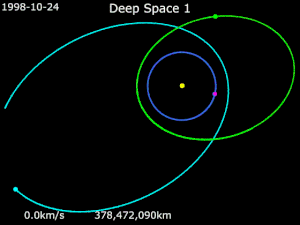
Deep Space 1 est une mission spatiale de l'agence spatiale américaine, la NASA, destinée à tester de nouvelles technologies. Elle est lancée le 24 octobre 1998 et s'achève le 18 décembre 2001. Cette petite sonde spatiale de 487 kilogrammes est le premier engin à avoir utilisé un moteur ionique comme propulsion principale. Deep Space est également la première mission du Programme New Millennium dont l'objectif était de mettre au point les équipements utilisés par les engins interplanétaires de taille réduite imposée par la nouvelle stratégie d'exploration du système solaire.